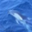
Label: dolphin